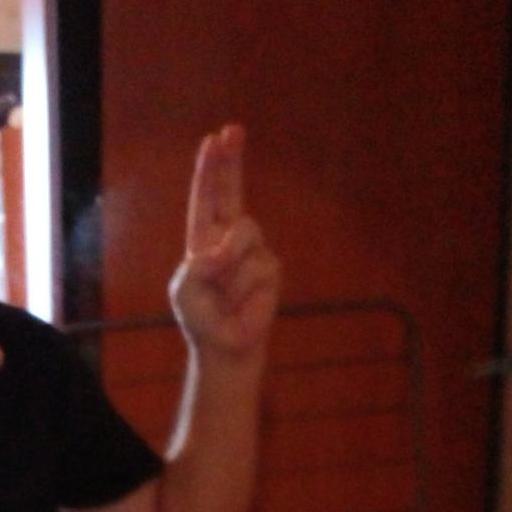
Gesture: two_up